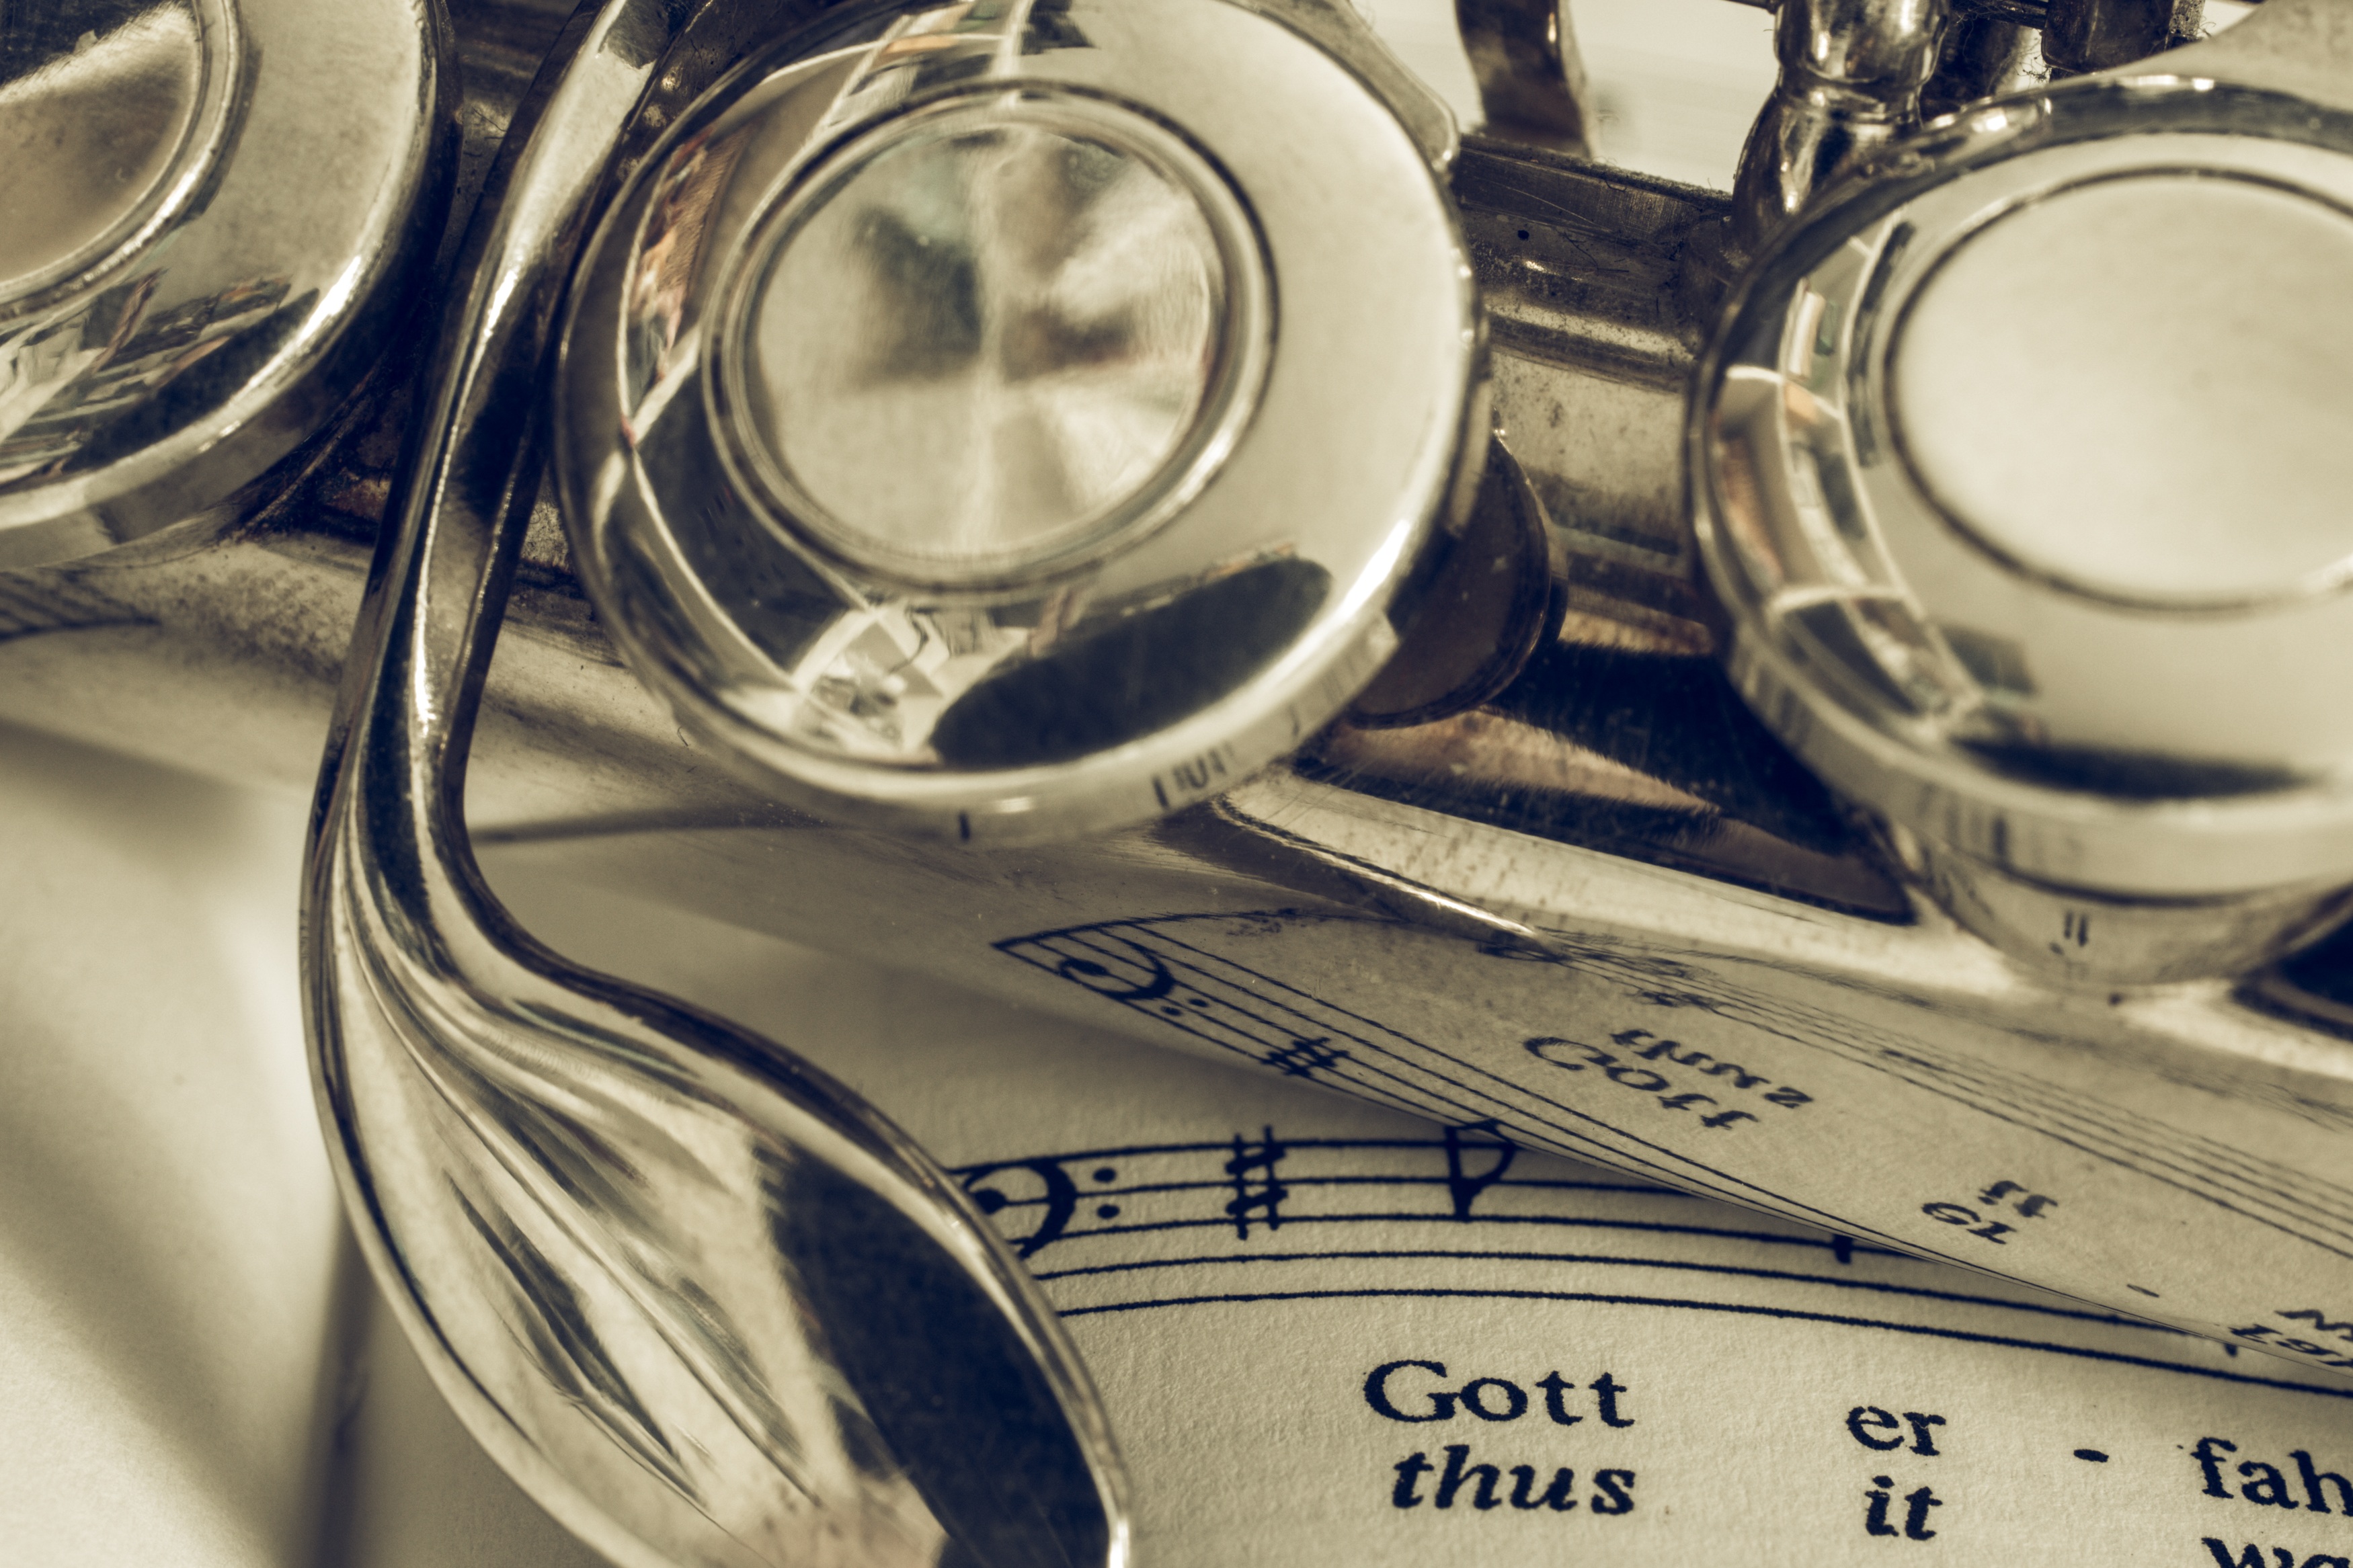
music, instrument, money, musical instrument, close up, eye, glasses, classic, flute, silver plated, transverse flute, vision care